Aleksandra Wozniak

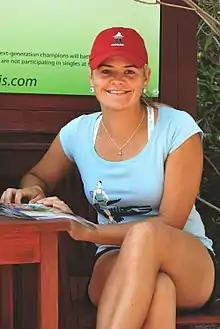

Aleksandra Wozniak (born September 7, 1987) is a Canadian former tennis player. She turned professional in November 2005, and achieved a career-best ranking of No. 21 in June 2009, making her the fifth highest-ranked Canadian singles player of all time. She won one WTA and eleven ITF tournaments. At the Bank of the West Classic in Stanford in 2008, she became the first Canadian in 20 years to capture a WTA singles title and the first Quebecer in history to have accomplished such a feat. She reached a career-high ITF junior ranking of No. 3 on January 31, 2005. Wozniak was named Female Player of the Year by "Tennis Canada" five times (2004, 2006, 2008, 2009, 2012).